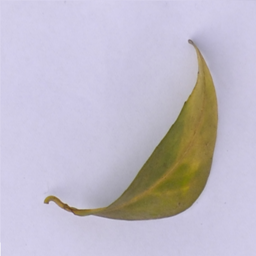
Plant part: leaf
Disease: greening